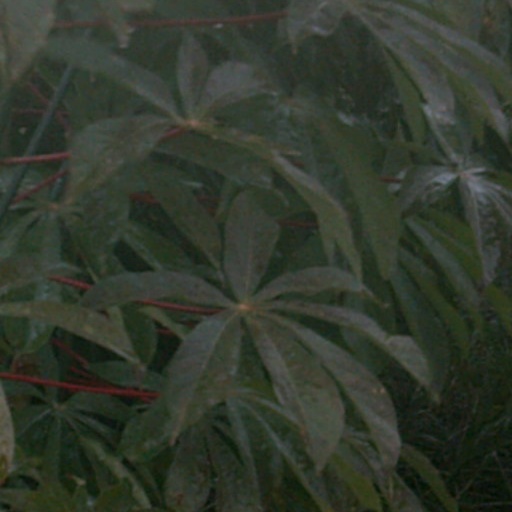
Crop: cassava